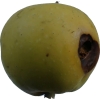
Label: Apple 13